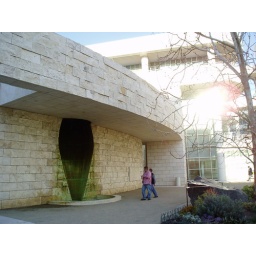
Plus the dude in the pink shirt again.